2015 Nepal blockade

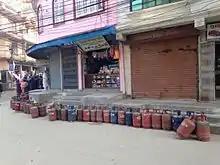
Shortages of bottled gas caused a fuel crisis during the blockade

Beginning on 23 September 2015, segments of Nepal's Madheshi people imposed a blockage on the country's Indian border as a protest against changes to the country's constitution. Many of Nepal's Madheshi people hail from India, and the Nepalese government accused India of provoking the blockade, which the Indian government denied. The blockade lasted until February 2016.